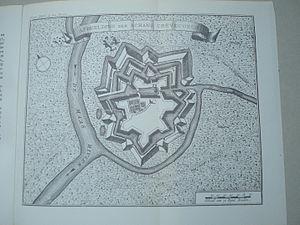
Crèvecœur ou Crève-cœur est un terrain d’entraînement militaire des Pays-Bas situé dans la commune de Bois-le-Duc. Il se situe dans la province du Brabant-Septentrional, au sud de la limite avec la province de Gueldre.